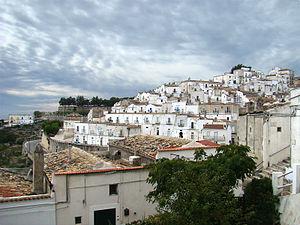
Monte Sant'Angelo, Pouilles, Italie.